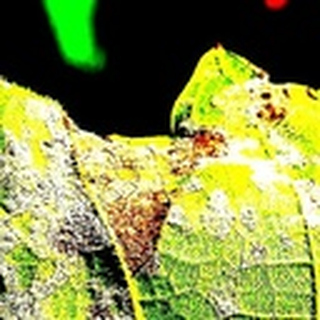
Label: cotton_powdery_mildew